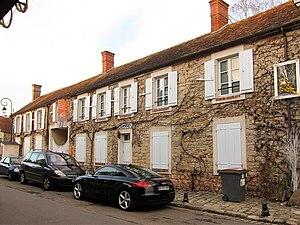
L'auberge Ganne, musée départemental de l'École de Barbizon à Barbizon.
L'École de Barbizon désigne, de façon informelle, à la fois le centre géographique et spirituel d'une succession de colonies de peintres paysagistes établies autour de Barbizon, et le désir de ceux-ci de travailler « en plein air et d’après nature » dans la forêt de Fontainebleau.
Le musée des Peintres de Barbizon est un musée d'art français situé à Barbizon, géré par le conseil départemental de Seine-et-Marne depuis 2004.
Cet article recense les monuments historiques de l'ouest de la Seine-et-Marne, en France.